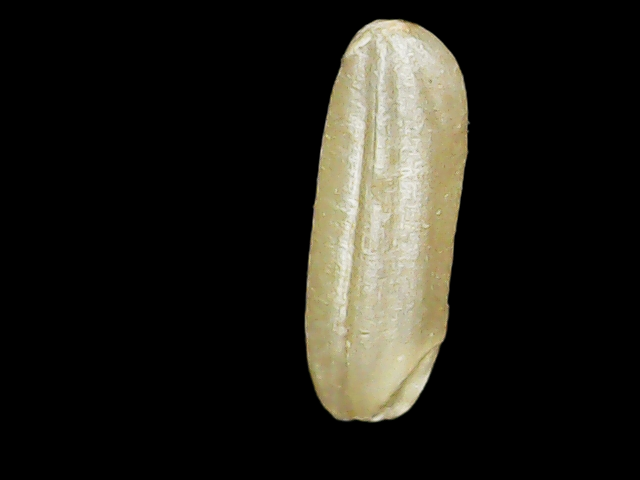
Rice variety: Binadhan16